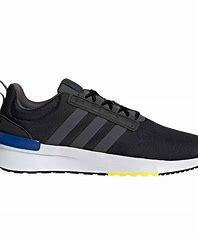
Brand: Adidas
Model: Racer TR21